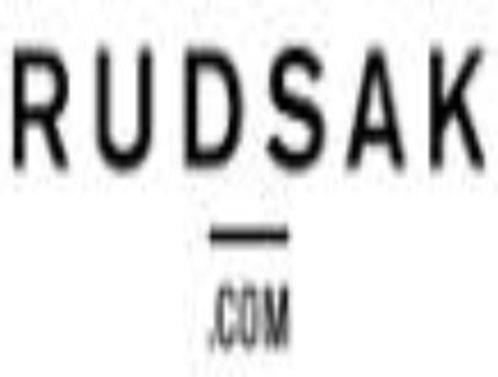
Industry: Clothes